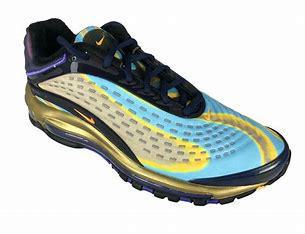
Brand: Nike
Model: Air Max Deluxe